MP 40

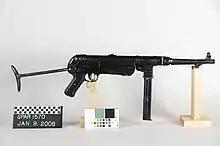
MP-40 on display for the Springfield Armory National Historic Site Archives

The "Maschinenpistole 40" ("Machine pistol 40") descended from its predecessor the MP 38, which was in turn based on the MP 36, a prototype made of machined steel. The MP 36 was developed independently by Erma Werke's Berthold Geipel with funding from the German Army. It took design elements from Heinrich Vollmer's VPM 1930 and EMP. Vollmer then worked on Berthold Geipel's MP 36 and in 1938 submitted a prototype to answer a request from the "Heereswaffenamt" (Army Weapons Office) for a new submachine gun, which was adopted as MP 38. The MP 38 incorporated the simpler bolt design of Hugo Schmeisser's M.K.36,III as well as Schmeisser's magazine, but otherwise more closely followed Geipel's MP 36 design. The MP 38 was a simplification of the MP 36, and the MP 40 was a further simplification of the MP 38, with certain cost-saving alterations, most notably in the more extensive use of stamped steel rather than machined parts.